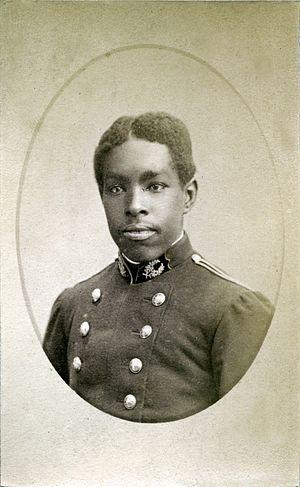
Sosthène Héliodore Camille Mortenol (1859-1930), élève officier guadeloupéen à l'école Polytechnique de Paris, photographie, 1878.
Sosthène Héliodore Camille Mortenol, né à Pointe-à-Pitre le 29 novembre 1859 et mort à Paris le 22 décembre 1930, est un officier supérieur guadeloupéen, polytechnicien, capitaine de vaisseau de la Marine nationale.